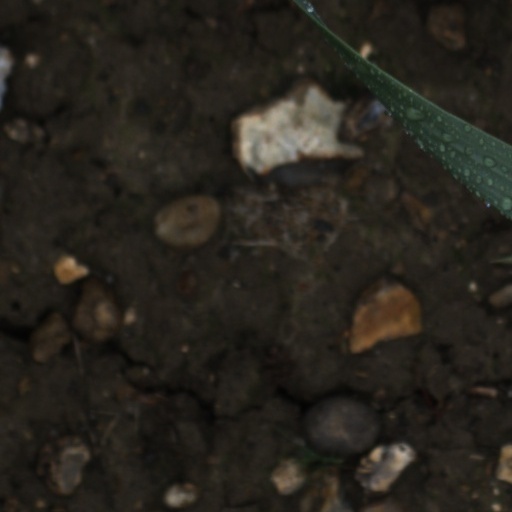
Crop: wheat